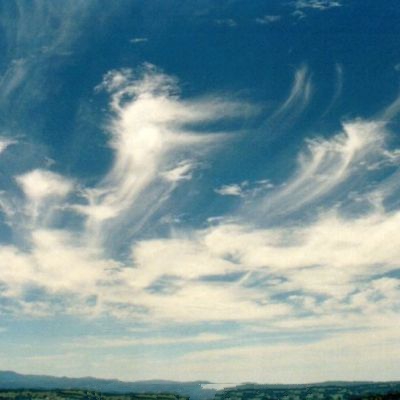
Cloud type: Cirrus (Ci)